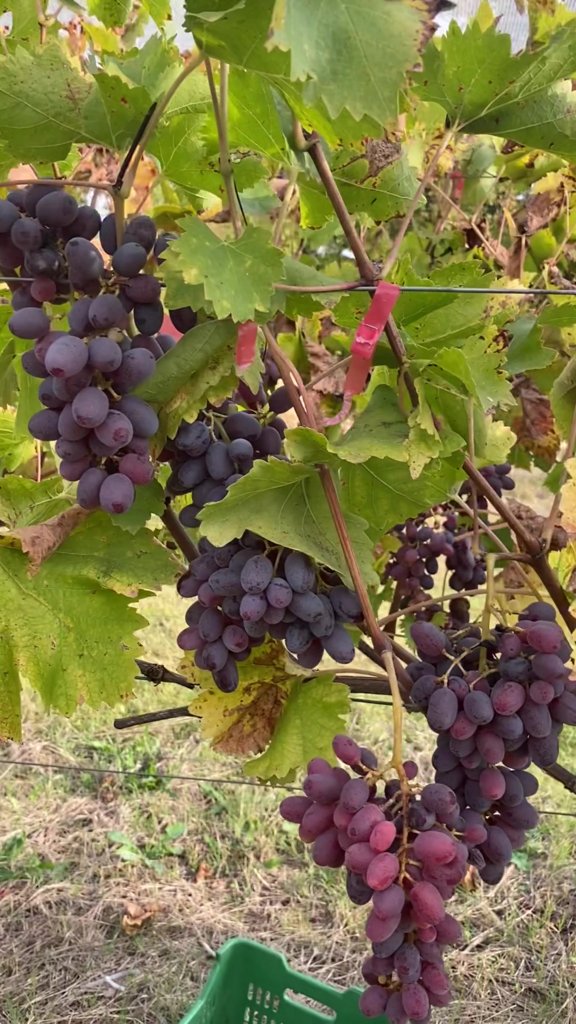
Berries visible: 265
Grape clusters: 9